2006 United States House of Representatives elections in Florida

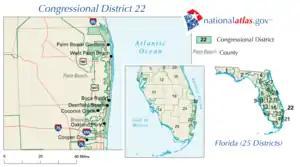

In this Space Coast-based district, incumbent Republican congressman Dave Weldon sought election to a seventh term in Congress. This district, though undoubtedly conservative, gave Weldon a smaller margin of victory over Democratic nominee Robert Bowman in 2006 than in previous years, likely due to the anti-Republican sentiment nationwide.